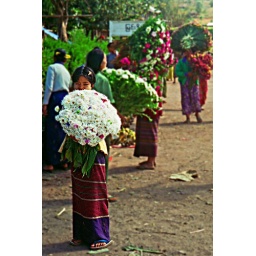
Young girl from a nearby village selling flowers in a market next to a train station.